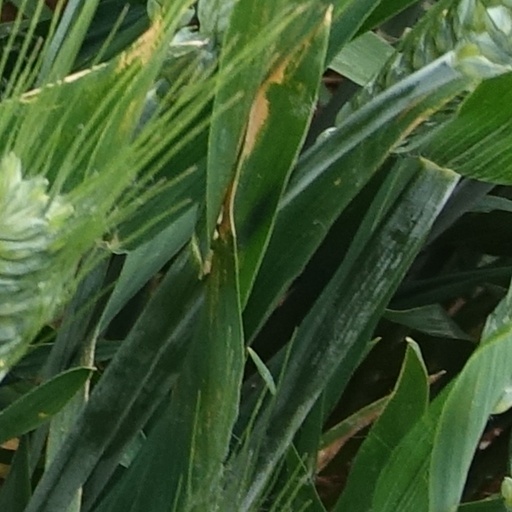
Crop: wheat